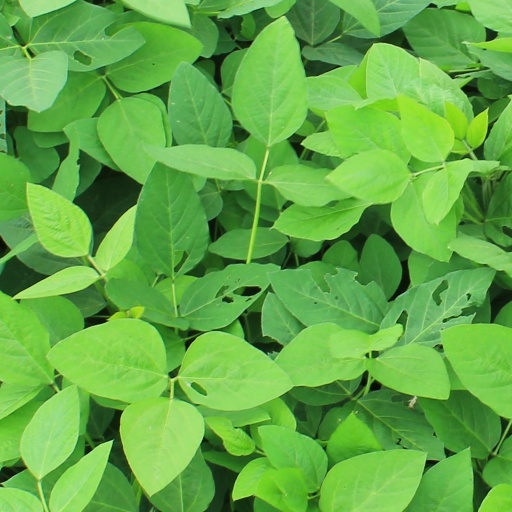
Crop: soybean